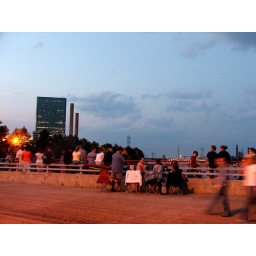
People gathering on the Monroe st. bridge over swan creek, waiting for the fireworks.